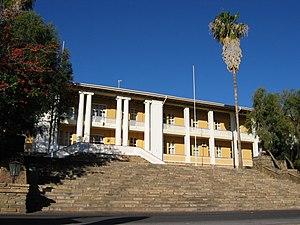
Le Tintenpalast est le siège des deux chambres du Parlement en Namibie, le Conseil national et l'Assemblée nationale.
Le Conseil national de Namibie est la chambre haute du Parlement de Namibie.
L'Assemblée nationale de Namibie est la chambre basse du Parlement bicaméral de Namibie.